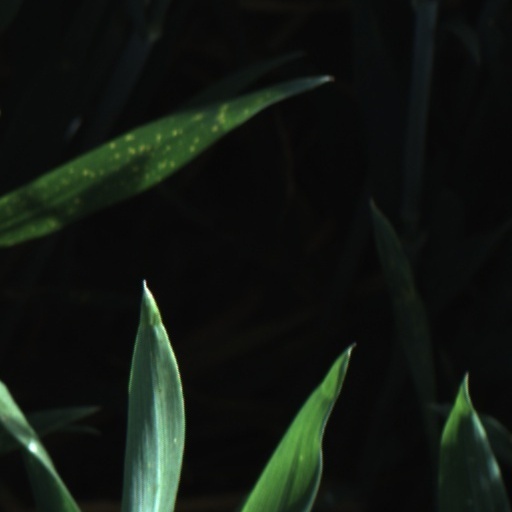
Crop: wheat